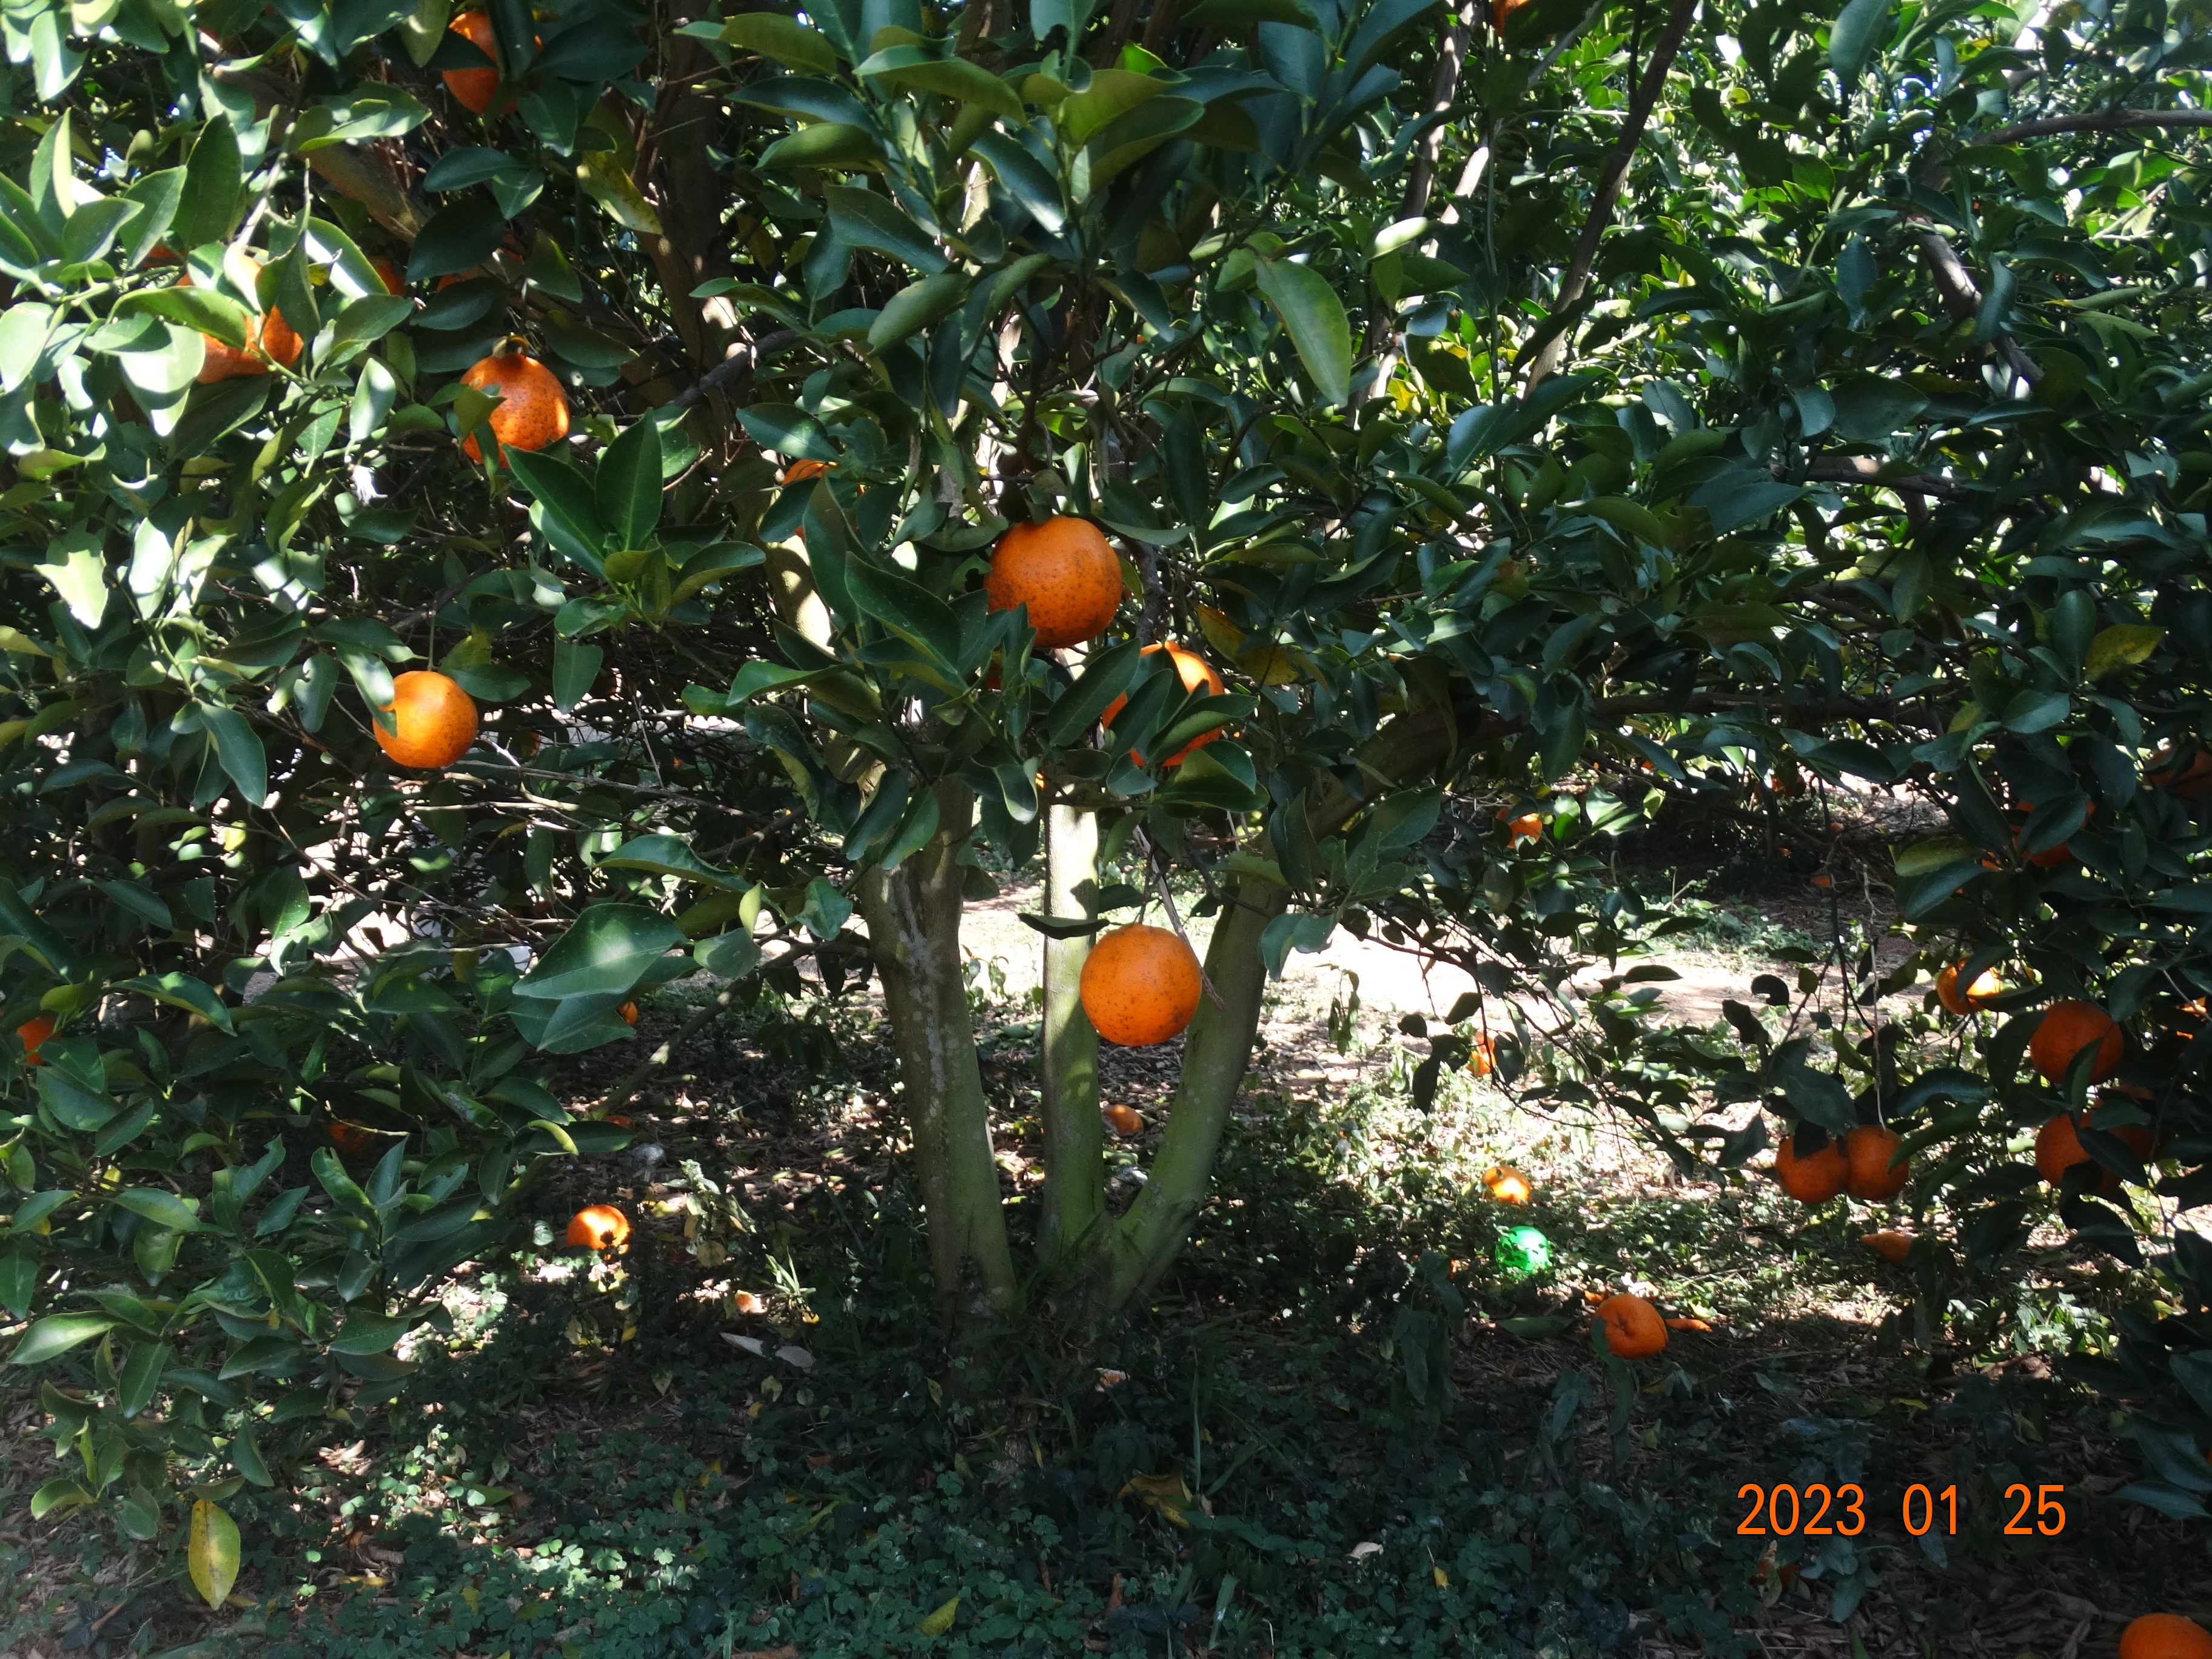
Citrus fruit variety: ponkan